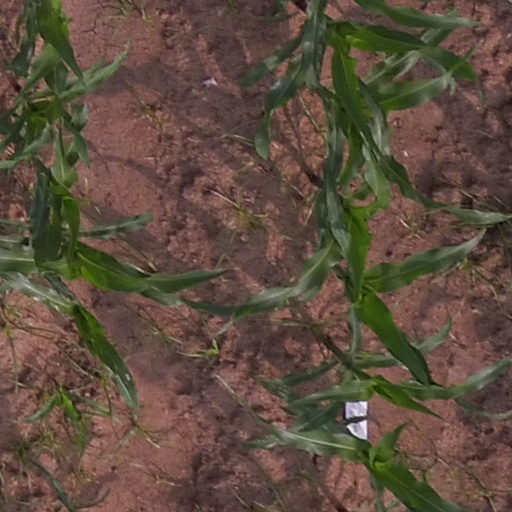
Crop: maize; corn